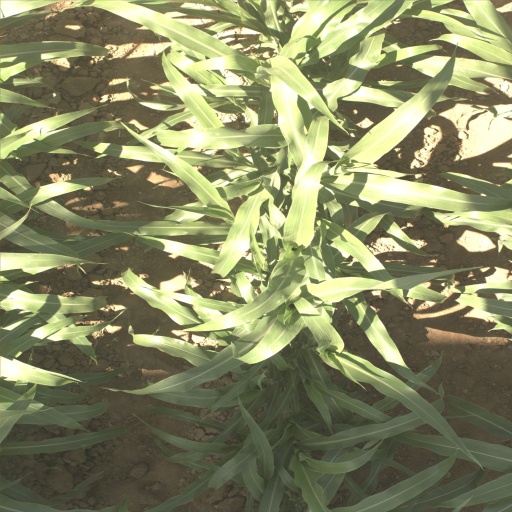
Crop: sorghum